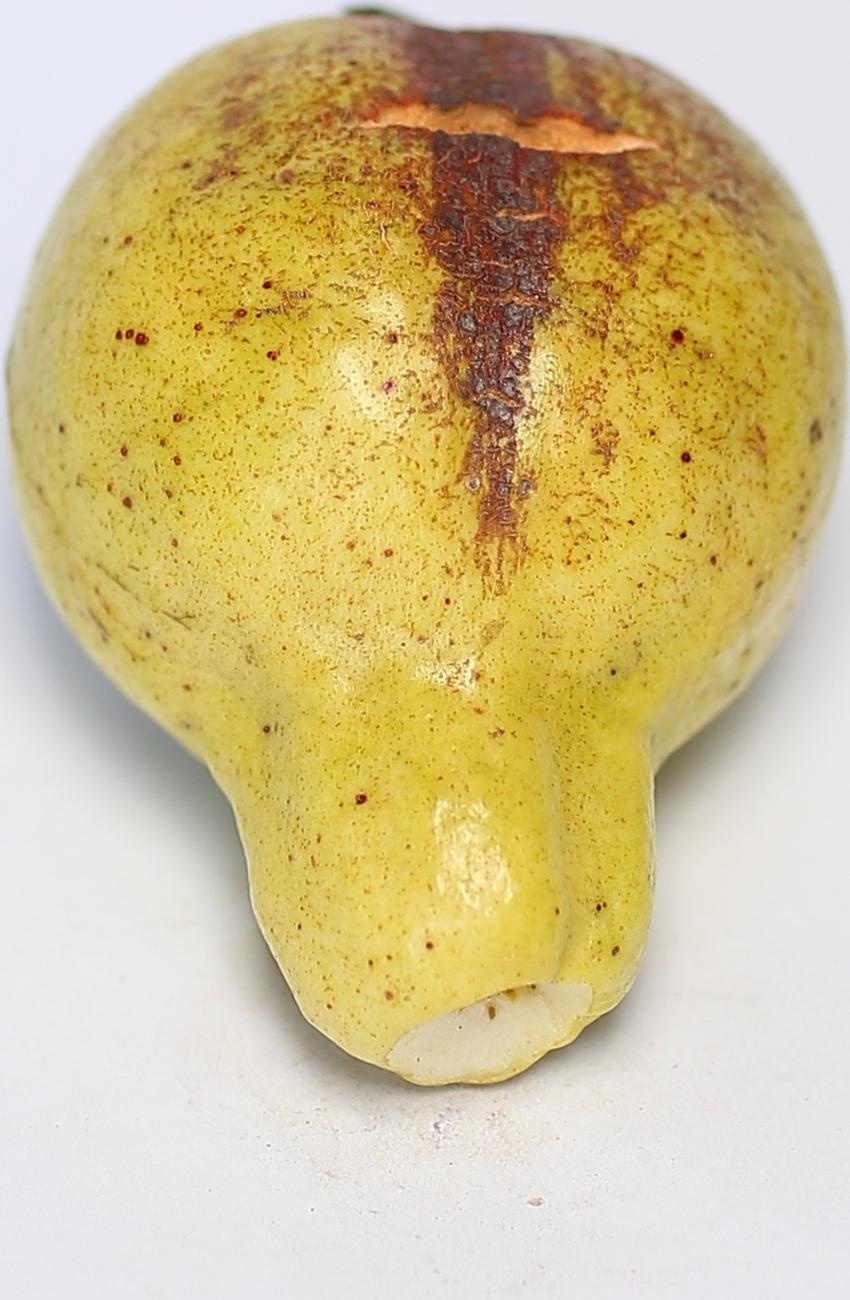
Maturity: ripe
Variety: local-sindhi